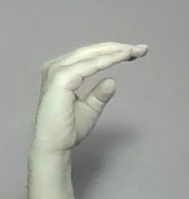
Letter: jeem